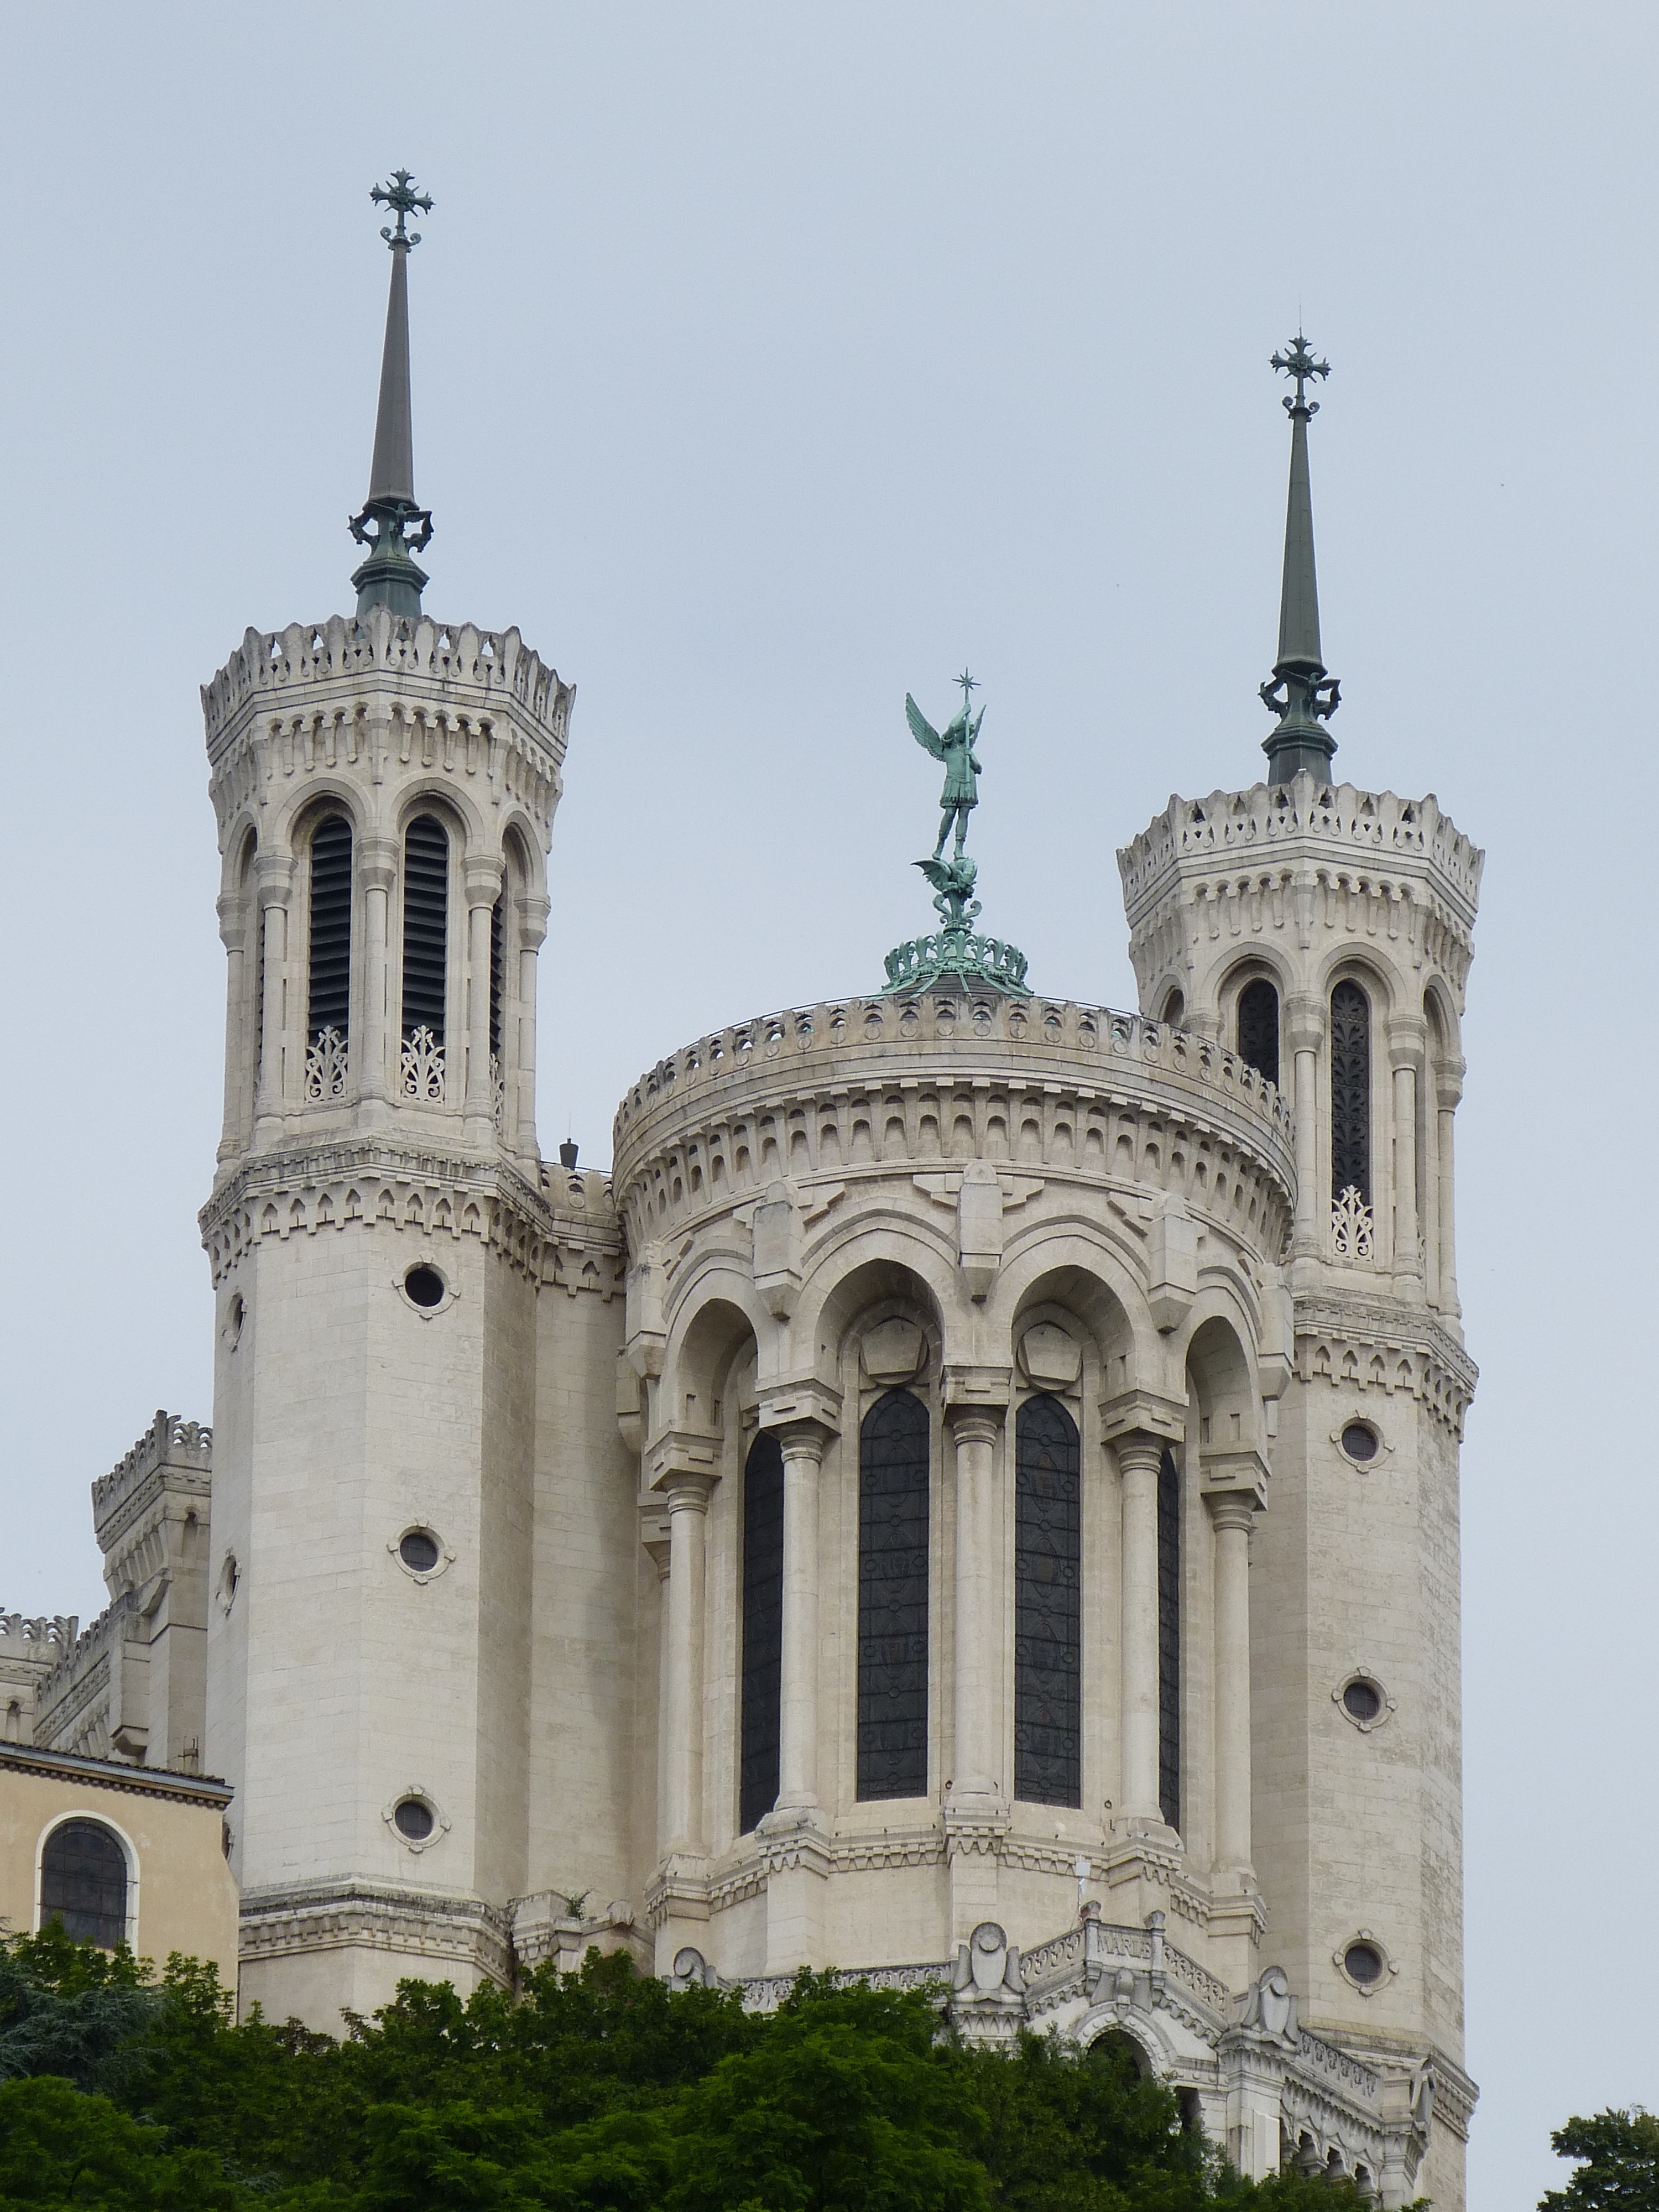
architecture, building, france, tower, religion, landmark, church, cathedral, place of worship, bell tower, medieval architecture, old town, spire, monastery, basilica, lyon, byzantine architecture, spanish missions in california